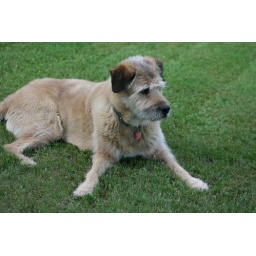
Our dog Ruby is a Bouvier-Terrier cross (she's got a short haircut in this pic). She is 11 years old.